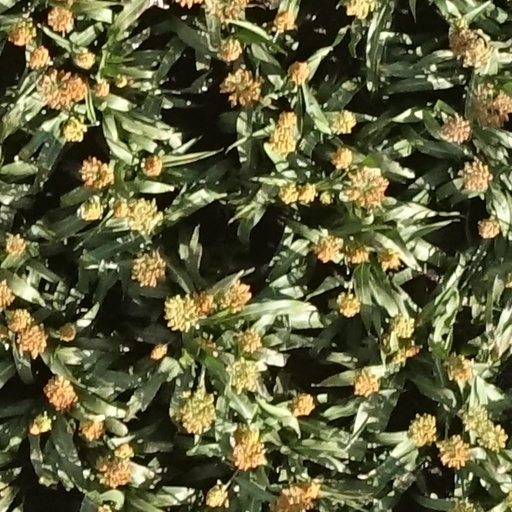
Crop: sorghum